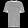
Label: T - shirt / top